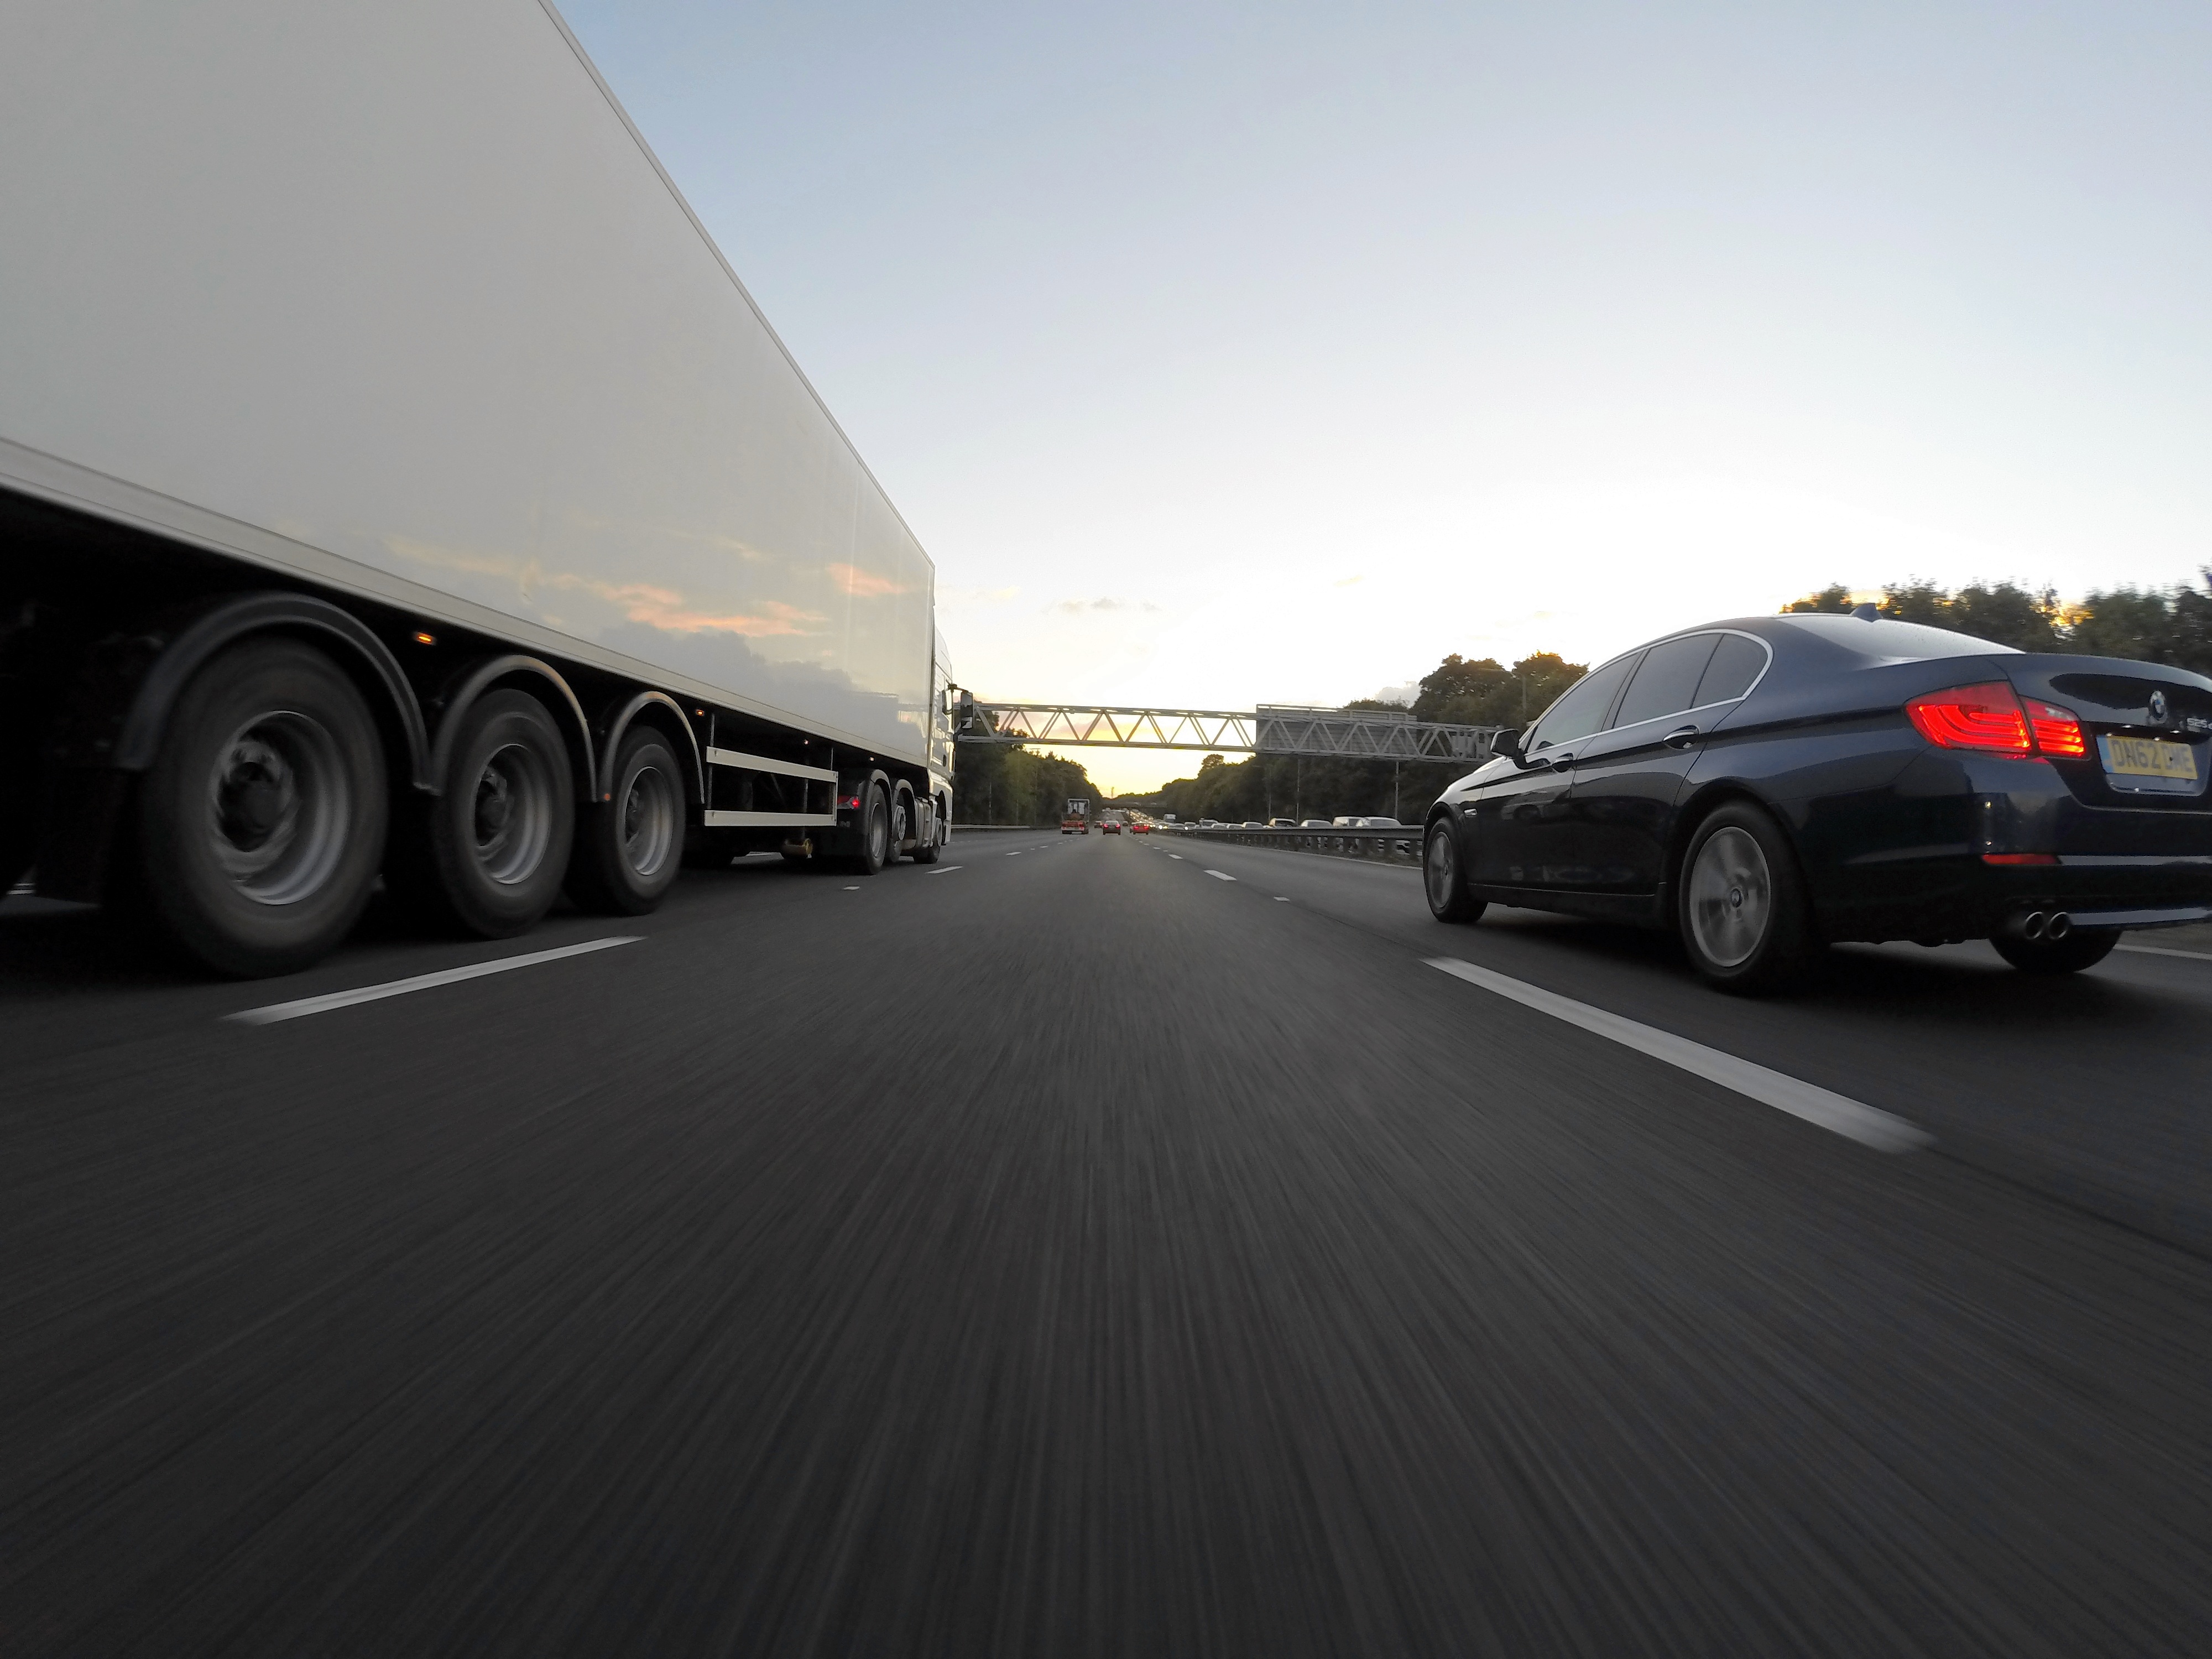
sky, road, traffic, car, wheel, automobile, highway, driving, travel, freeway, motion, transportation, transport, truck, vehicle, drive, auto, blue, speed, sports car, supercar, race track, fast, motorway, car driving, driving car, autobahn, land vehicle, automobile make, automotive exterior, automotive design, luxury vehicle